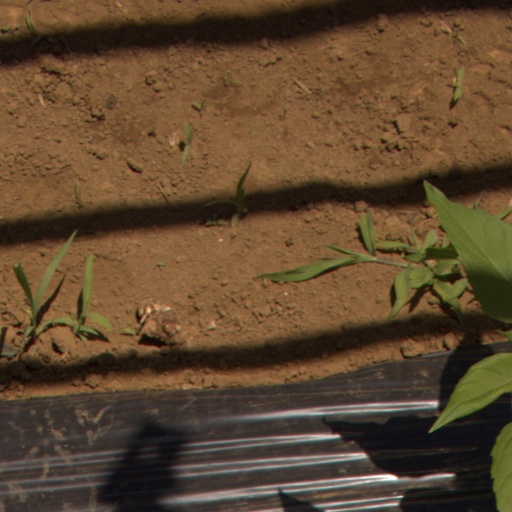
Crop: Jerusalem artichoke